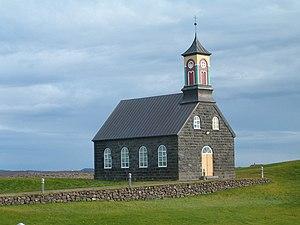
Cet article recense les bâtiments protégés de Suðurnes, en Islande.
Sandgerði est une petite ville en Islande située sur la côté ouest de la Reykjanesskagi dans la région de Suðurnes. La ville compte 1 609 habitants qui vivent principalement de la pêche. L'aéroport international d'Islande, le Flugstöð Leifs Eiríkssonar, est situé à mi-chemin entre Keflavík et Sandgerði. La route 429 relie les deux entités.